Mahlon Haines

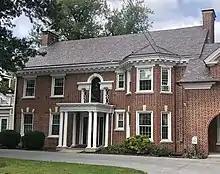
Haines' home for 30 years, now part of Eastminster Presbyterian Church

In December 1917, Haines bought of what became a farm east of York in Springettsbury Township. Named Haines Acres, along what would later be named Haines Road, he built his home on the farm in 1922. Haines sold the home to a local surgeon in 1952. The surrounding farm was sold to local real estate firm Epstein & Sons in November 1953, and it was developed into the Haines Acres subdivision. He gave $2,500 to the Boy Scouts in exchange for the housing development being named after him. The farm buildings were eventually demolished and their land became part of the development in the 1970s. Haines Acres Shopping Center, constructed beginning in 1962 in the southwest corner of the subdivision, also bears his name. Haines' former home remains as part of a Presbyterian church at 311 Haines Road. From Haines Acres, he moved into "The Hermitage", which he built across the street from the Shoe House.